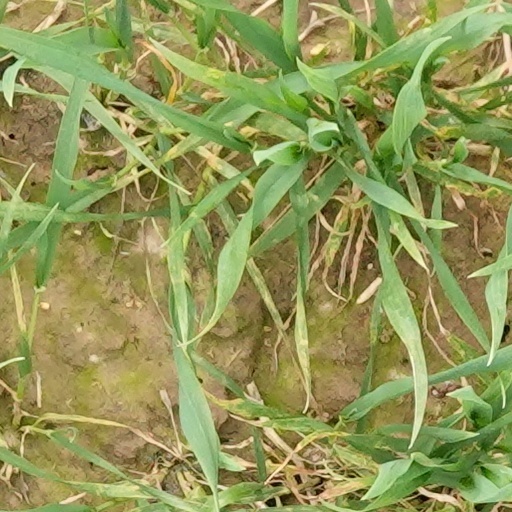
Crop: wheat